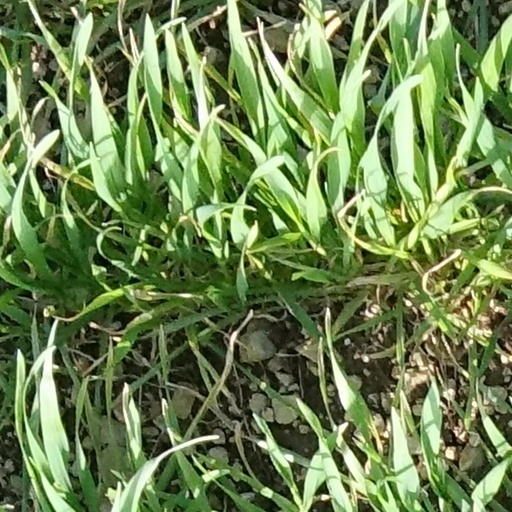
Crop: wheat